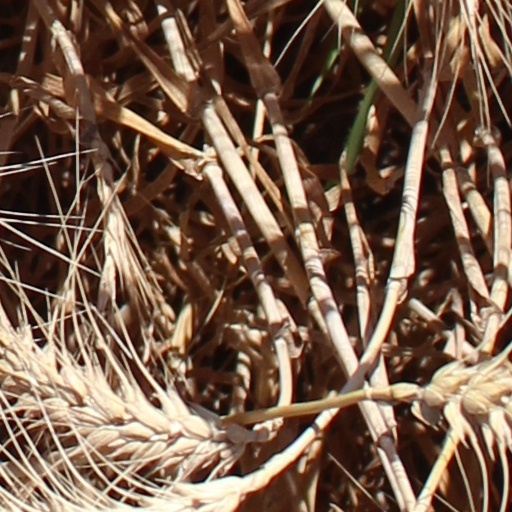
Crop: wheat